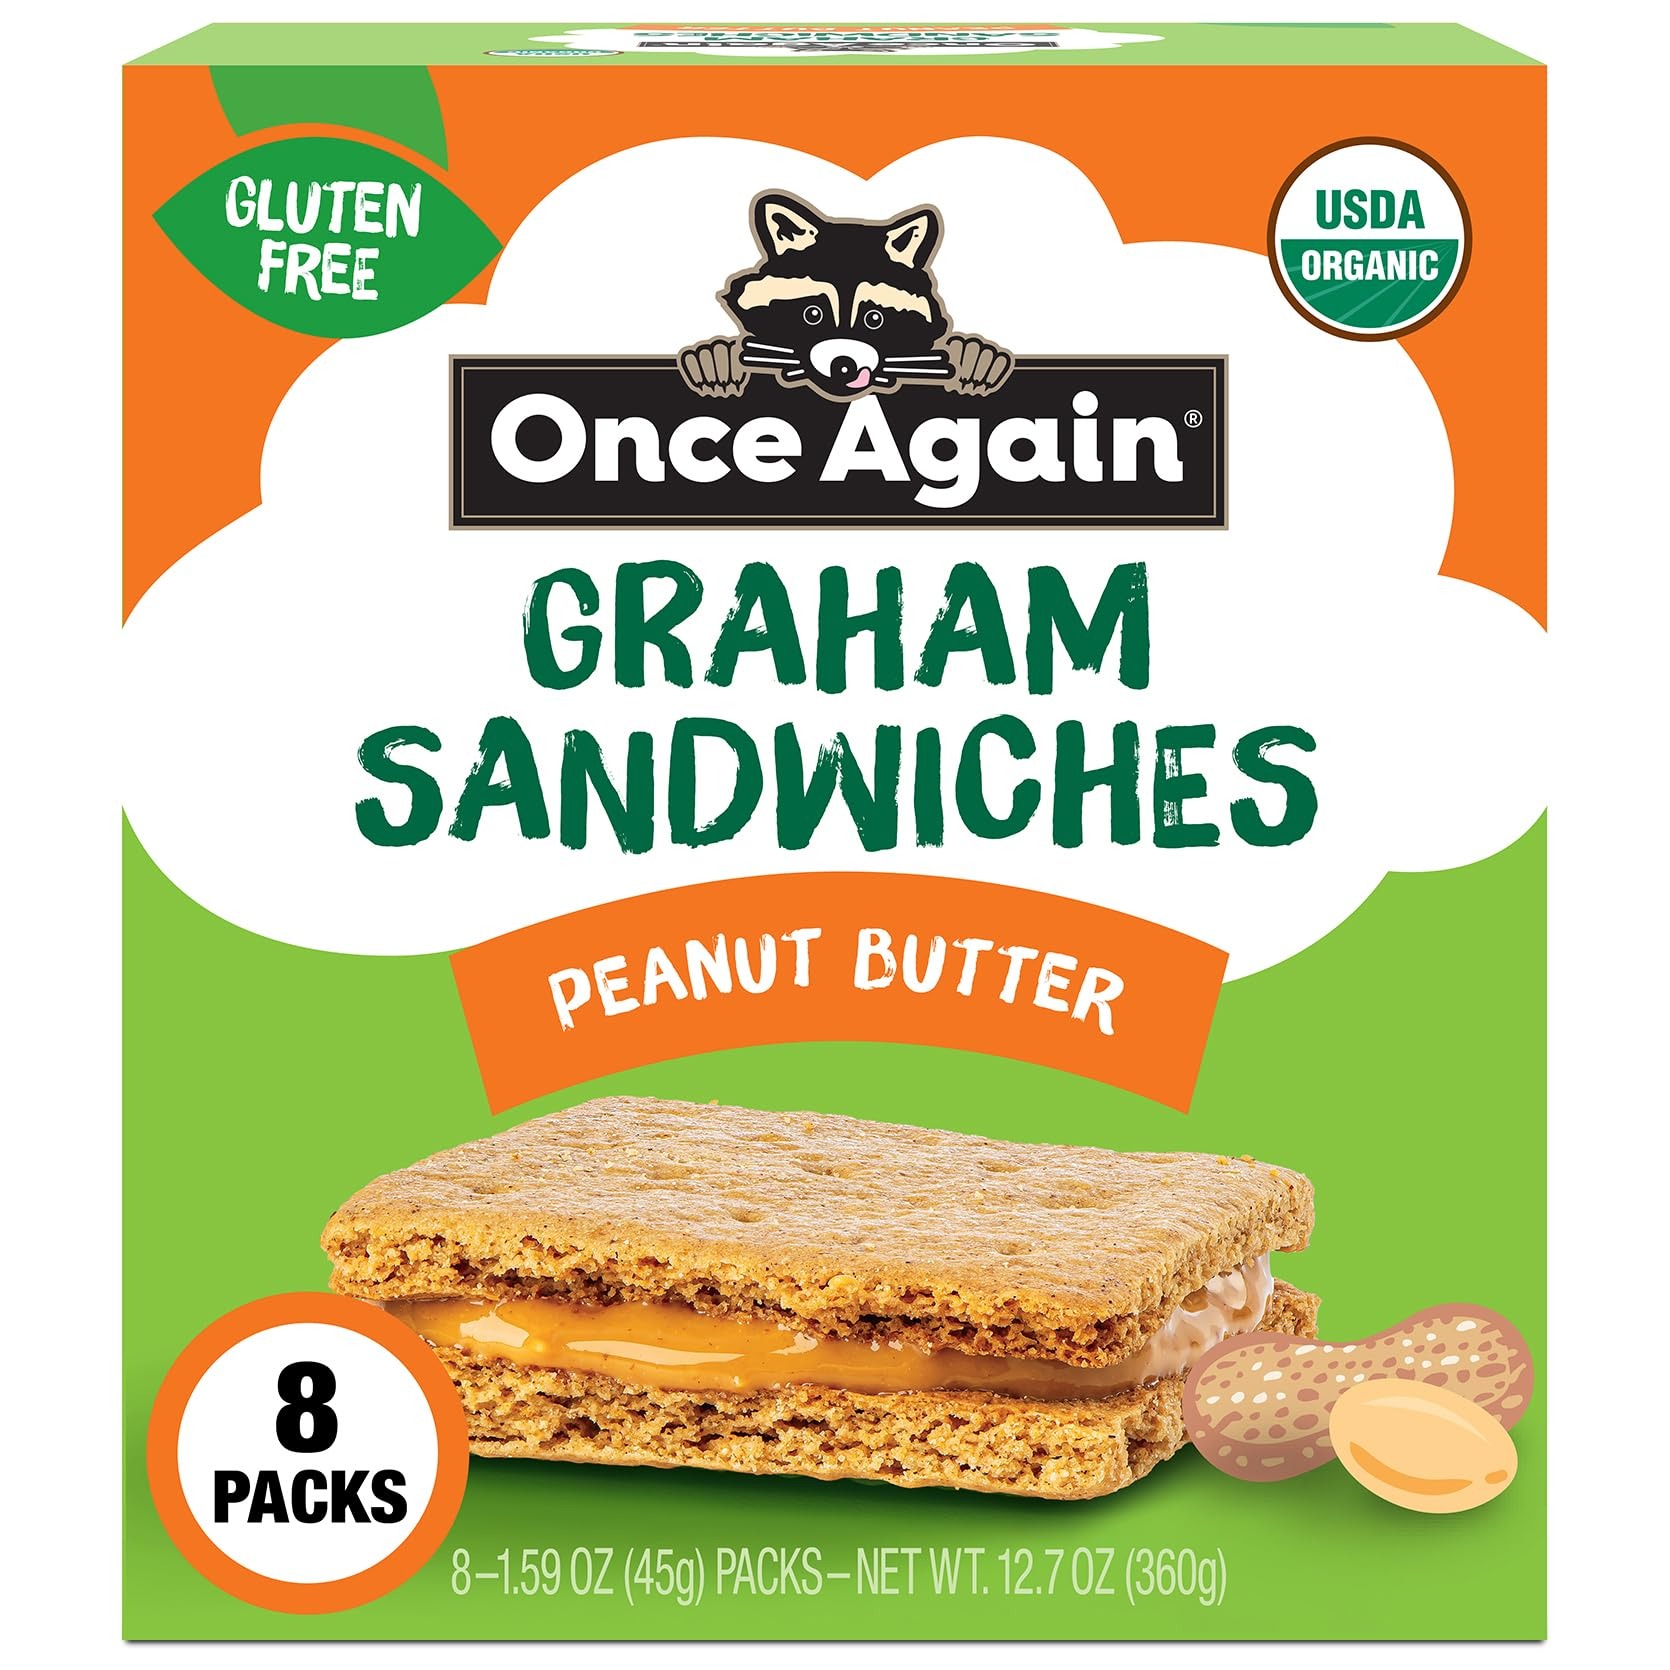
Item Name: Once Again Peanut Butter Graham Cracker Sandwiches - Organic & Gluten Free, Non-GMO - Gluten Free Certified, Vegan, Kosher - Box of 8 Sandwich Packs
Bullet Point 1: PERFECT FOR ON THE GO || Each cracker sandwich pack contains 2 cracker sandwiches. Perfect for lunch boxes, backpacks and convenient on-the-go snacking. Box of 8 packs
Bullet Point 2: ETHICALLY SOURCED || Our peanuts are sourced from Nicaragua, Argentina and the USA
Bullet Point 3: CERTIFIED || Certified Organic, Non-GMO Verified, Gluten free Certified, Vegan, Kosher Certified, Honest In Trade. No added preservatives
Product Description: <b>Organic and Gluten Free Peanut Butter Graham Cracker Sandwiches - Box of 8 Sandwich Packs</b><br><br>Hand crafted small-batch, made in our bakery! The only sandwich cracker in the world that is both organic and gluten free. Now you can have the best of both worlds!<br><br>Ingredients: Unblanched almonds and palm fruit oil<br><br><b>Allergen Statement:</b><br>Manufactured in a facility that also processes soy, sesame seeds, and on equipment that processes other tree nuts.<br><br>Ingredients: Dry roasted blanched oragnic peanuts, organic palm oil, organic sugar, organic sorghum flour, organic oat flour, organic cassava flour, organic peanut flour, water, organic tapicoa syrup, organic sunflower oil, organic cane molasses, natural mixed tocopherols (to maintain freshness), leavening (organic potato starch, cream of tartar, sodium bicarbonate), salt, xantham gum, organic cinnamon, organic cinnamon, organic guar gum.
Value: 12.7
Unit: Ounce

Price: 18